Guru Gobind Singh Medical College

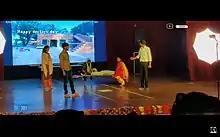
A scene from the play performed at Doctor's Day Function

Fresher's Welcome Party is given by 2nd Prof. students to newly admitted students. A function is organized in college auditorium. Where new students perform various Art performance such as singing, dance, playing musical instruments, comedy acts etc. Function is concluded by refreshment and award distribution for good performance in various events.